Lescaze House

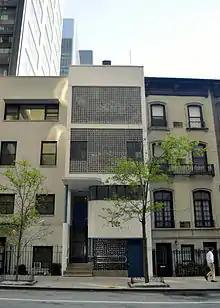
Front view of the facade

The front facade on 48th Street was pulled forward to the building line. Separate entrances were provided for the office, at the English basement slightly below ground level, and the residence, above ground level at the first story. The entrances are grouped under a projecting porch supported by one Lally column. A short flight of steps at the center of the facade led down to Lescaze's office. The entrance was recessed to the lot line of the original 1865 brownstone. The office itself had a wall of glass blocks that separated it from the street, providing privacy while still letting sunlight in. On the left side of the house, a stoop leads up to the Lescaze family's main residence on the first floor. The stoop was retained from the original brownstone design.